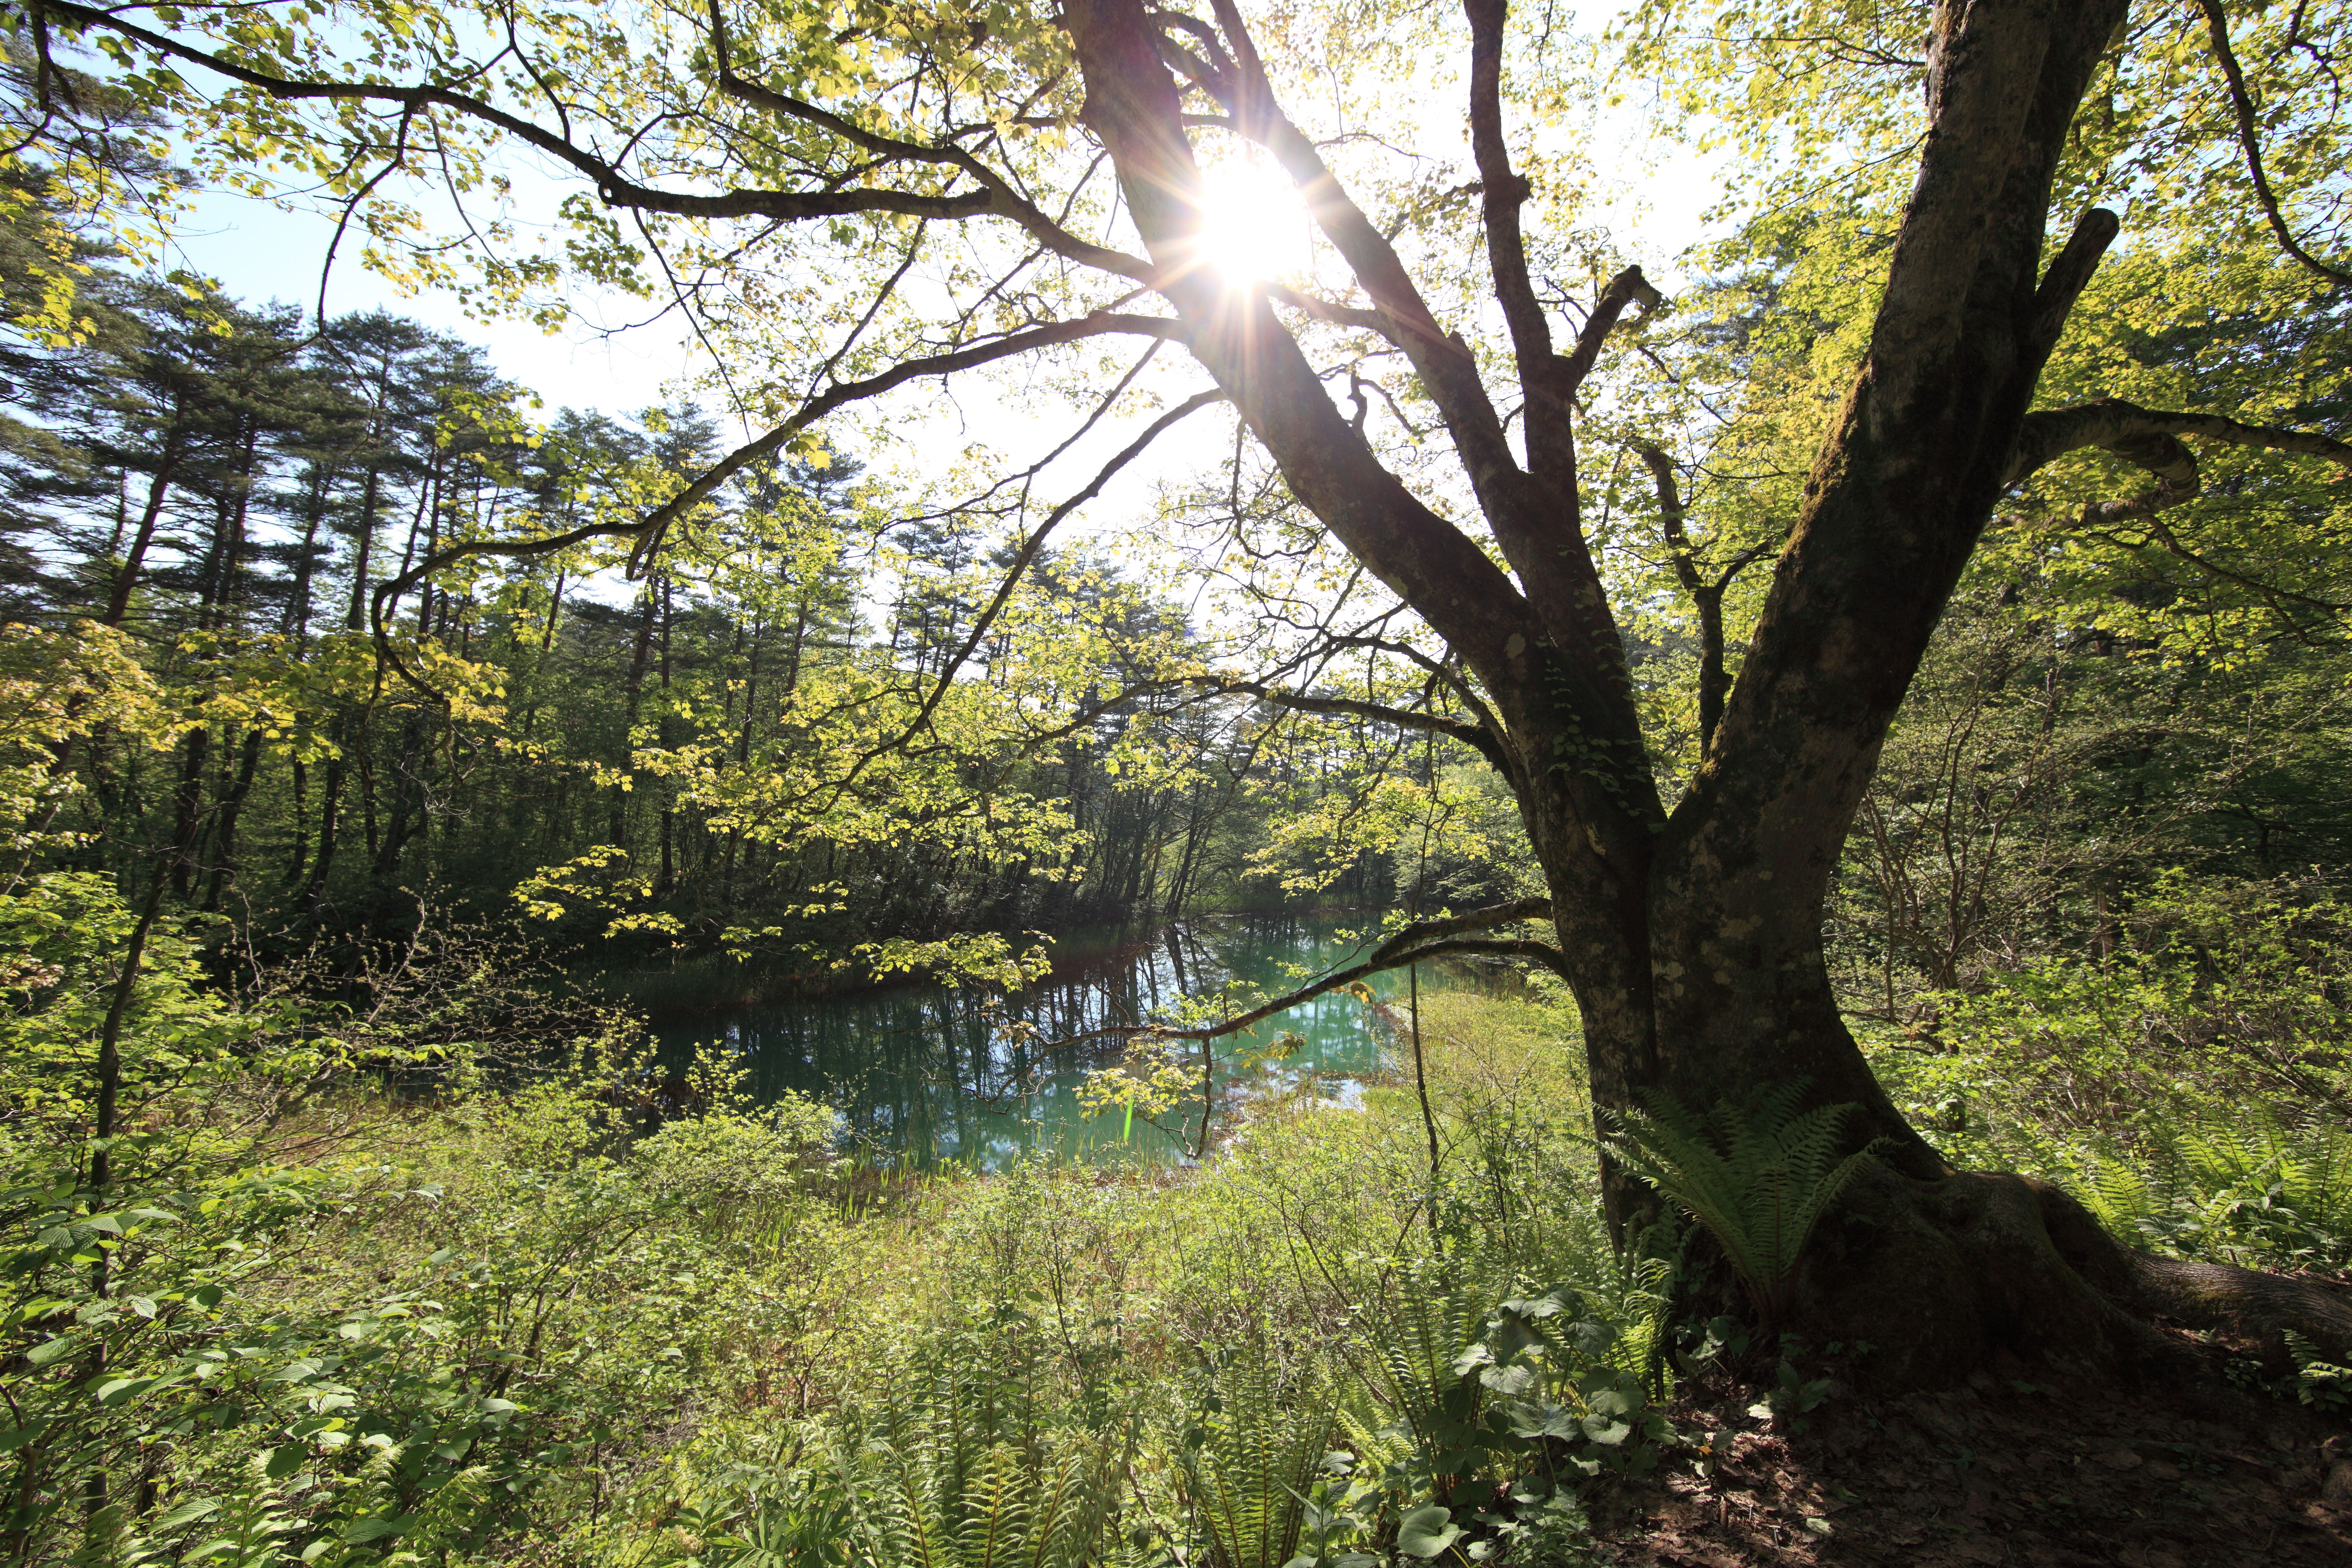
tree, nature, forest, swamp, wilderness, branch, plant, trail, sunlight, leaf, flower, lake, river, stream, green, high, jungle, autumn, park, botany, flora, season, cool image, vegetation, rainforest, deciduous, wetland, 5d, hires, woodland, habitat, i, markii, ecosystem, hi, res, resolution, fukushima, goshikinuma, yamagun, rural area, natural environment, woody plant